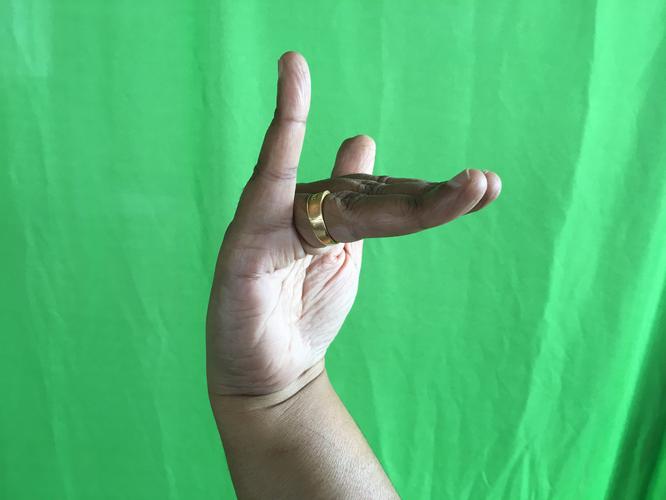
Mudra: Mrigasirsha
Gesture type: single_hand